Small nucleolar RNA Z159/U59

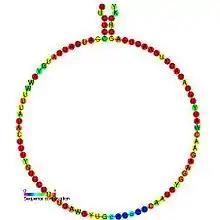
Predicted secondary structure and sequence conservation of snoZ159

In molecular biology, Small nucleolar RNA Z159/U59 is a non-coding RNA (ncRNA) molecule which functions in the modification of other small nuclear RNAs (snRNAs). This type of modifying RNA is usually located in the nucleolus of the eukaryotic cell which is a major site of snRNA biogenesis. It is known as a small nucleolar RNA (snoRNA) and also often referred to as a guide RNA.